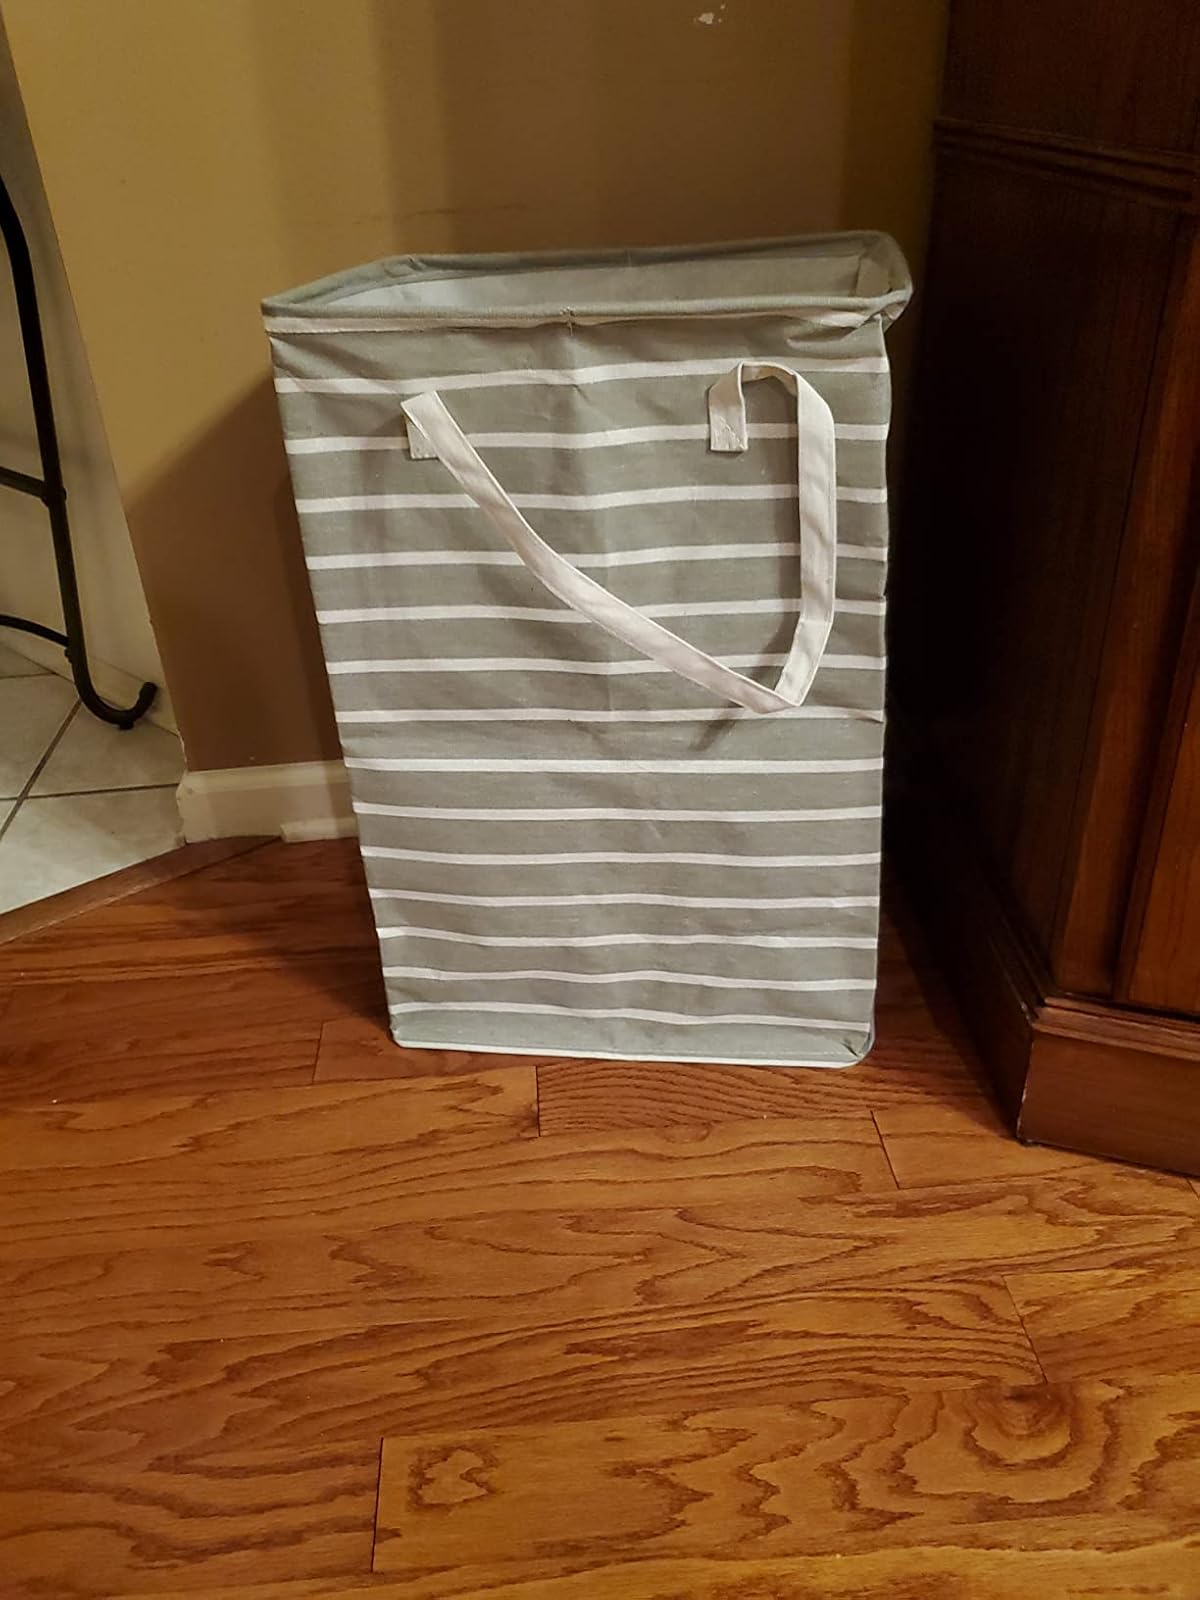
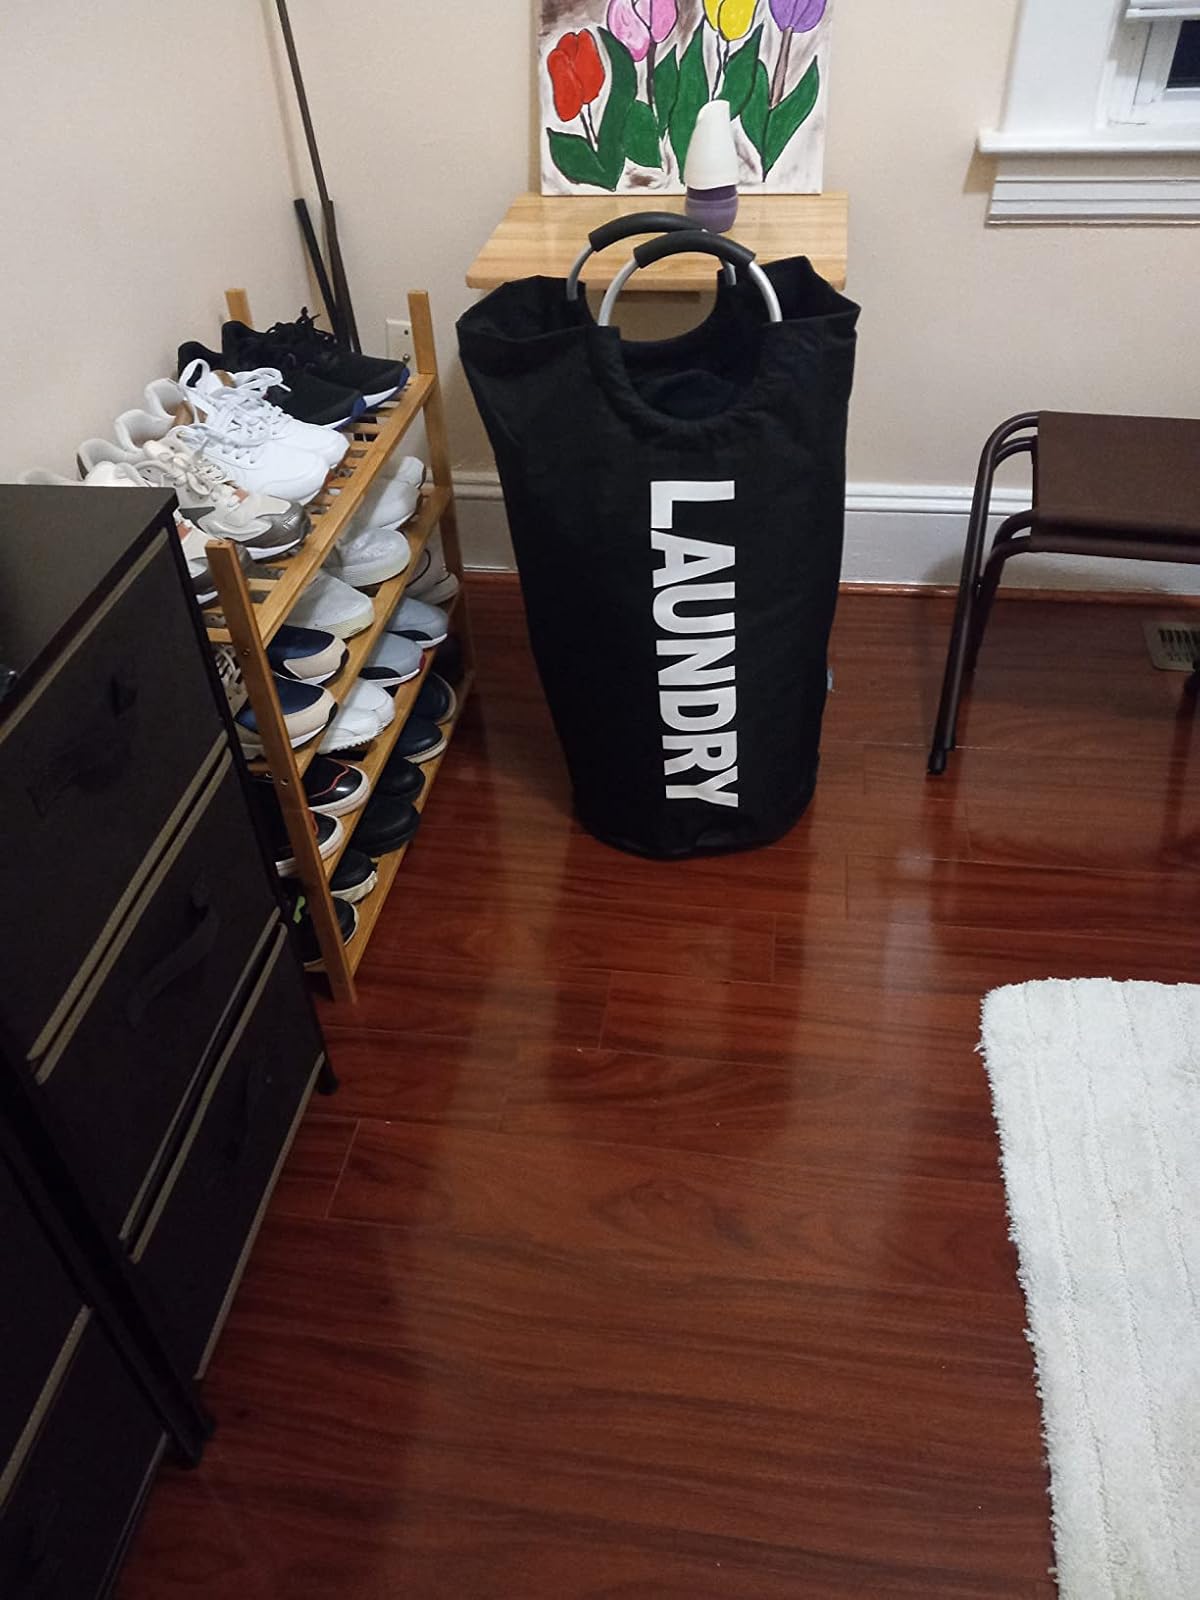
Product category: items_hamper
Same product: no